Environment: real
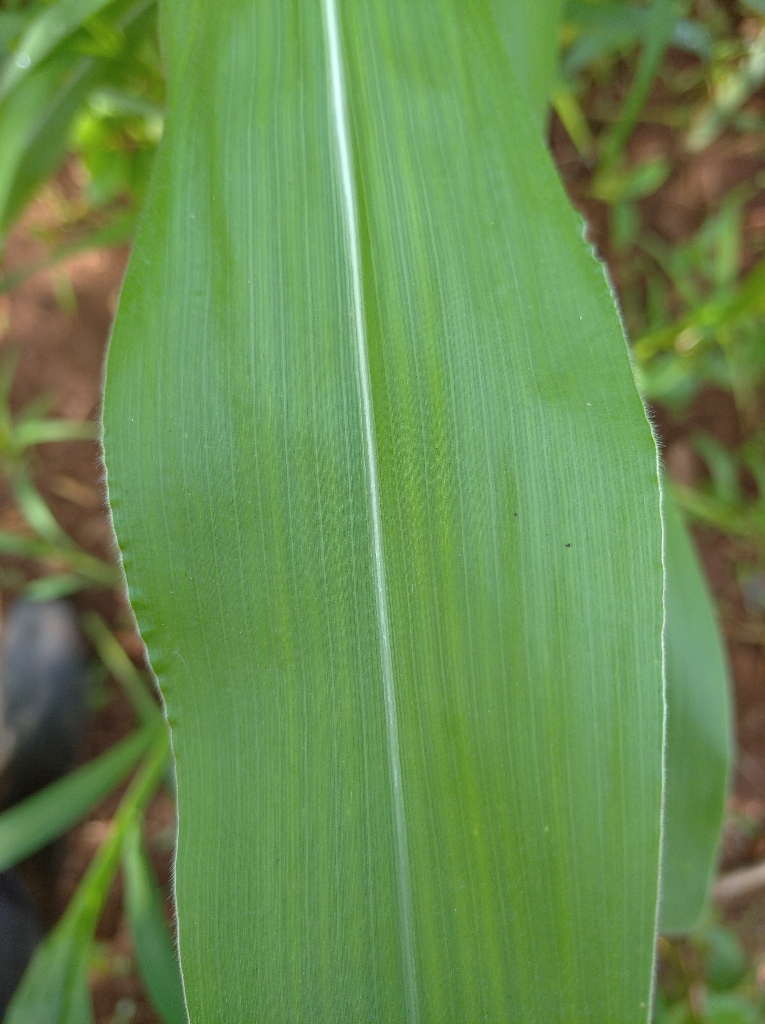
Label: healthy